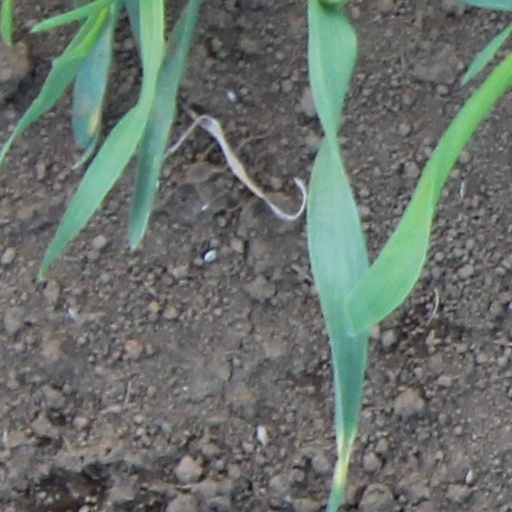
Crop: wheat